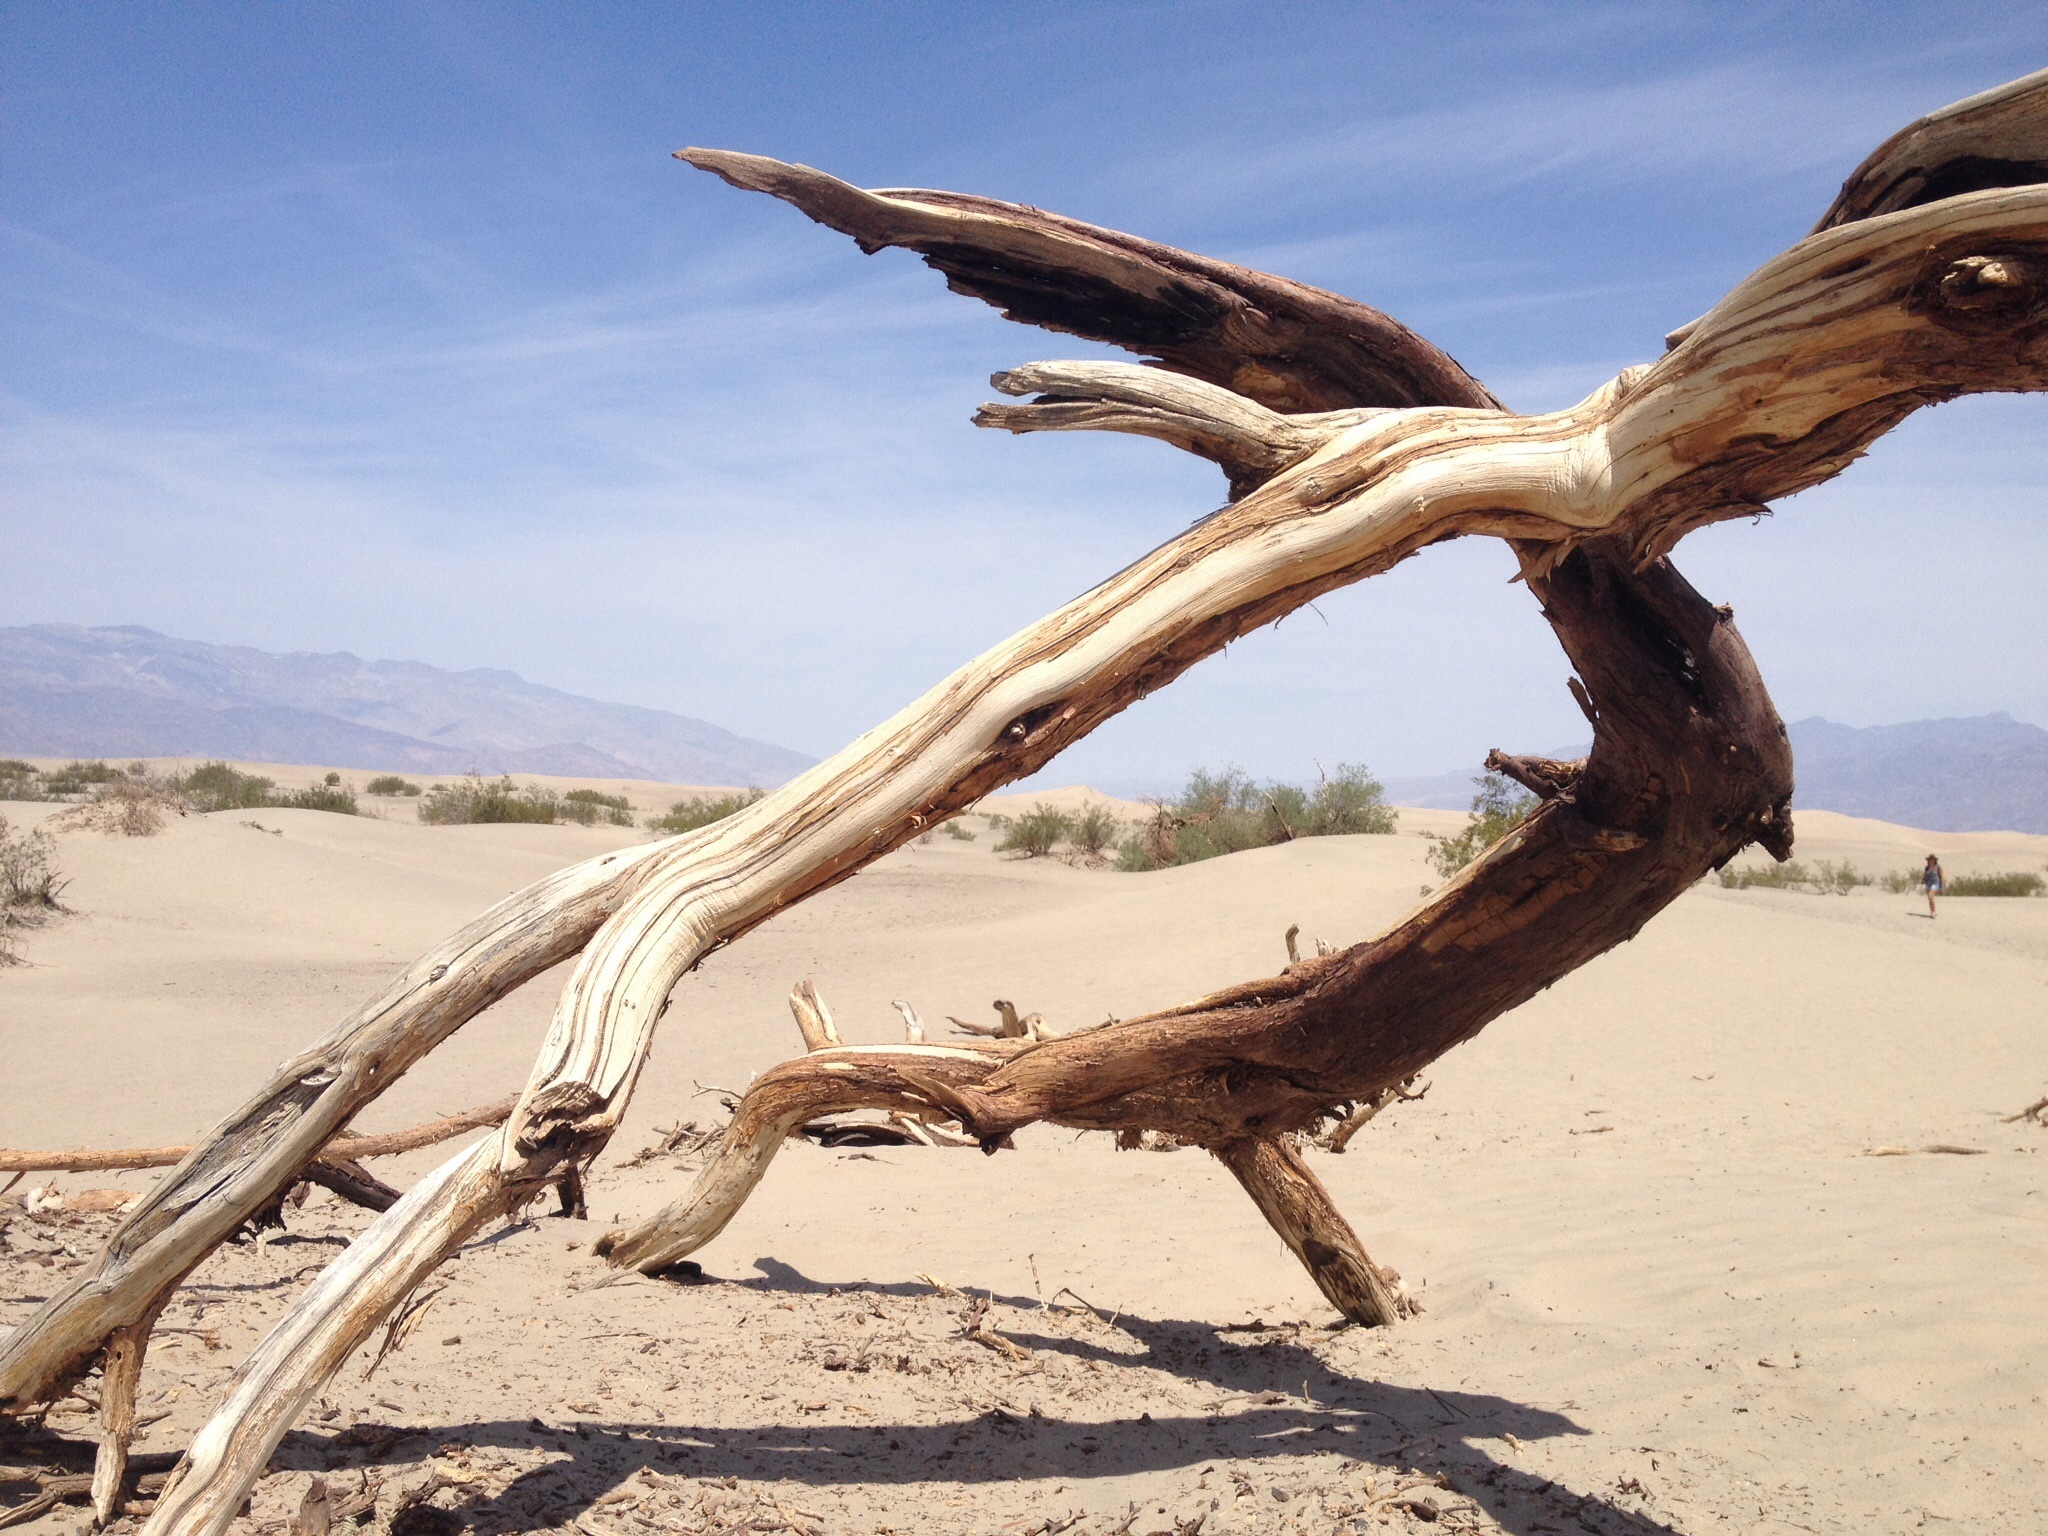
landscape, driftwood, tree, nature, sand, branch, plant, wood, desert, sculpture, natural environment